List of accidents on British Rail

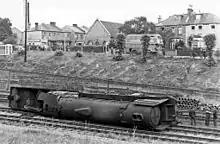
New Southgate.

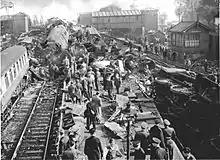
Harrow and Wealdstone.

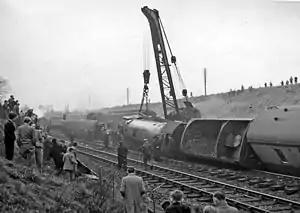
Welwyn Garden City

, Yorkshire due to the failure to connect the brake pipe between the train and the locomotive hauling it.